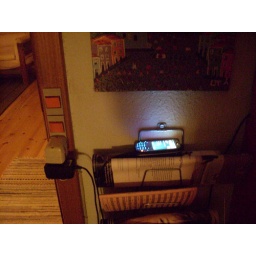
charging mobile by the door to office